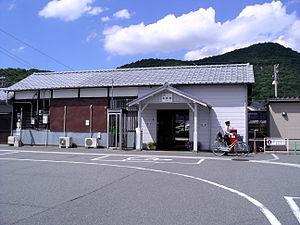
La gare de Yobe est une gare ferroviaire localisée dans la ville d'Himeji, dans la préfecture de Hyōgo au Japon. La gare est exploitée par la compagnie JR West, sur la ligne Kishin.